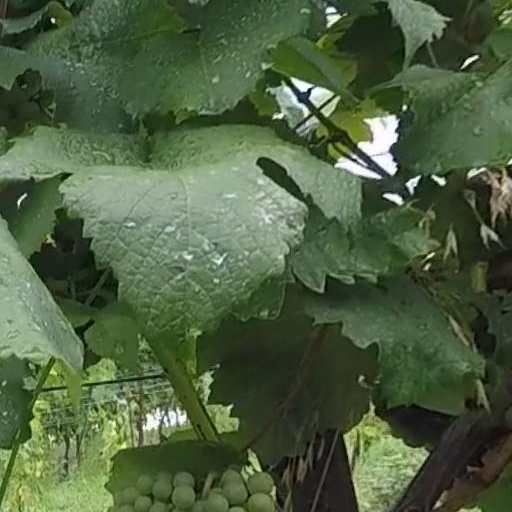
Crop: grape